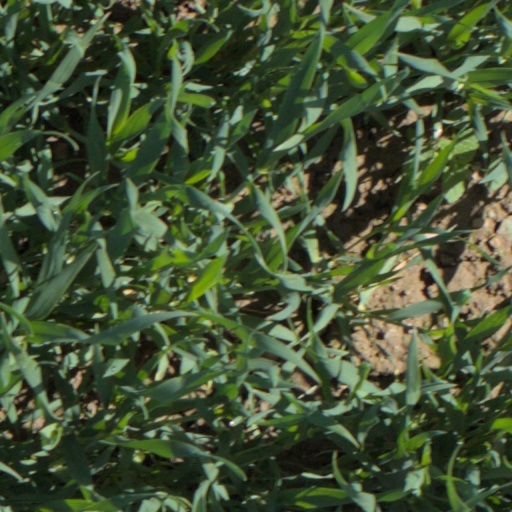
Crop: wheat